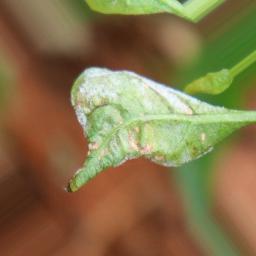
Label: powdery mildew